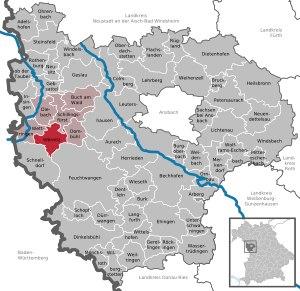
Wörnitz est une commune allemande, située en Bavière, dans l'arrondissement d'Ansbach et le district de Moyenne-Franconie.